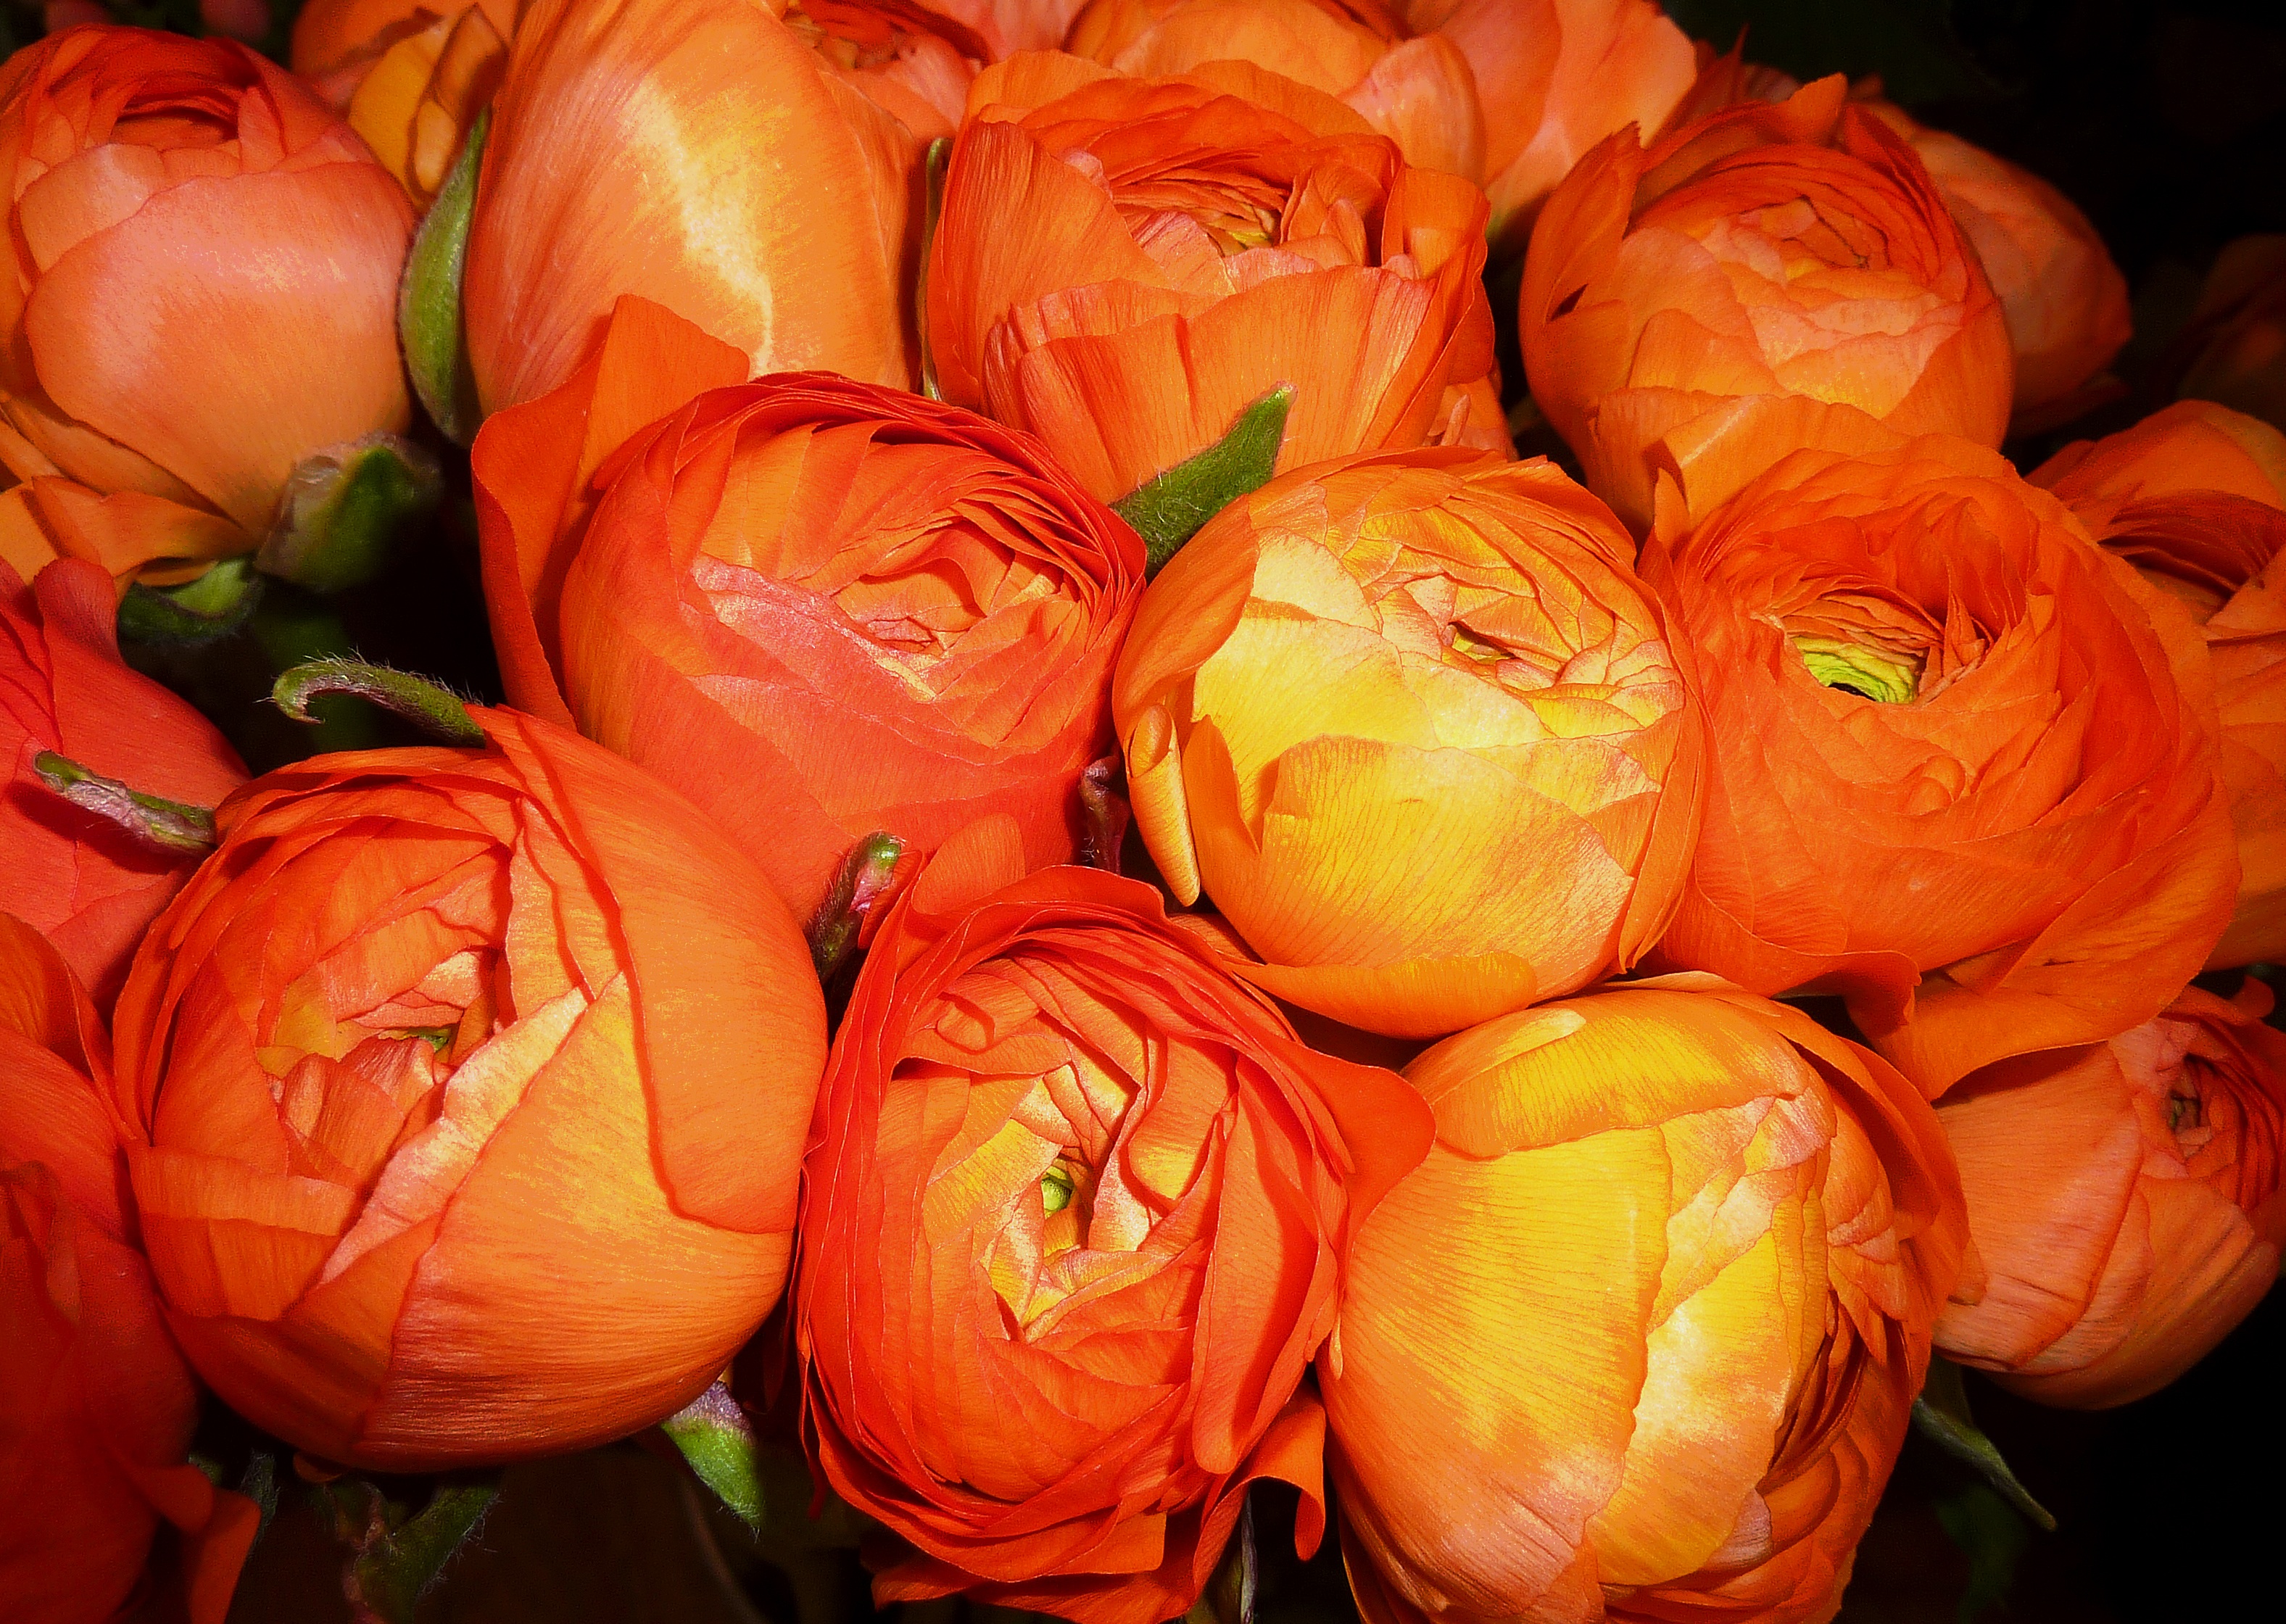
plant, flower, petal, tulip, orange, food, spring, produce, macro, yellow, flowers, bright, salmon, bud, ranunculus, flowering plant, ranunculus flower, land plant